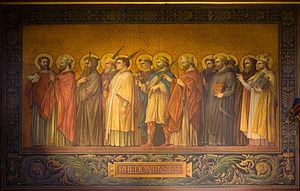
Diocèse de Rennes
Saint Goueznou ou Gouesnou ou Gouenou ou Guennou ou Gouéno est un saint chrétien parfois connu comme l’un des premiers compagnons de Pol Aurélien, sous le nom de Woednovius, d’autres textes le placent à une époque plus tardive, n’ayant donc pas débarqué avec le fondateur de l’évêché de Léon, même s’il en fut l’un des premiers successeurs. C’est avec sa famille qu’il aurait quitté la Bretagne insulaire, avec son père Tudon, son frère Majan et sa sœur Tudona. L’histoire de leur arrivée sur le continent a été écrite en 1019 par Guillermus, prêtre dans l’évêché de Léon.
"Dénommé aussi Thuriau, Thuriaf, Thurian, Thurien, Thuriave, Thivisien, Thivisian, peut-être aussi Thivisiau, saint Thuriau est un évêque de Dol-de-Bretagne du VIIᵉ siècle entre 733 et 749. S'il ne fait pas partie des sept saints fondateurs bretons, saint Thuriau fait partie toutefois de la douzaine de saints bretons ""nationaux"" dont le culte est répandu dans l'ensemble de la Bretagne.
Alphonse François Le Hénaff, né à Guingamp en 1821, et mort à Rennes en 1884, est un artiste peintre français.
Saint Méen, en latin Mevennus, en breton Meven, que la légende nomme toujours, en français, Conard-Méen, et que les Bretons désignent aussi sous les noms de saint Méven ou Néven, naquit dans l'île de Bretagne, vers l'an 540, dans l'est du royaume de Morgannwg, aujourd'hui comté de Gwent en Pays de Galles.
Les saints bretons désignent des personnalités bretonnes vénérées pour le caractère exemplaire de leur vie d'un point de vue chrétien. Peu d'entre elles ont été reconnues saintes par la procédure de canonisation de l'Église catholique, mais ont été désignées par le peuple, leur existence même n'étant pas toujours historiquement attestée. La plupart des vitae de saints bretons qui nous sont parvenues datent en effet des IXᵉ et Xᵉ siècles ou ont été réécrites dans le contexte de la réforme grégorienne qui induit parfois les clercs à remodeler les documents hagiographiques, issus de traditions orales transmises aussi bien dans le vieux fond populaire que dans le milieu savant, dans leur intérêt. Le développement du culte de ces saints se développe au Moyen Âge tardif lorsque plusieurs familles de l'aristocratie bretonne s'approprient les légendes hagiographiques en justifiant par des arguments généalogiques, de la protection particulière d'un saint ou de son adoption comme ancêtre de substitution dans leurs lignages.